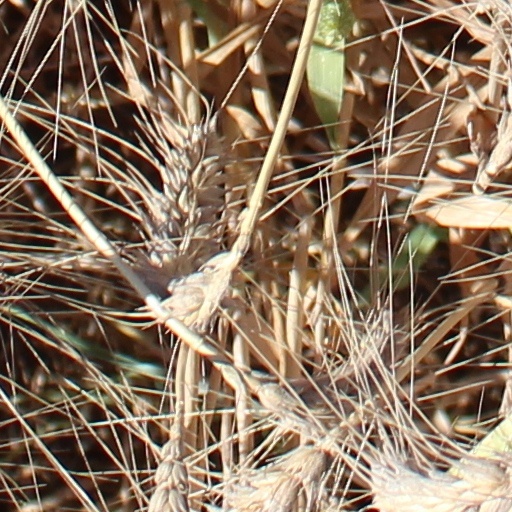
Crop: wheat